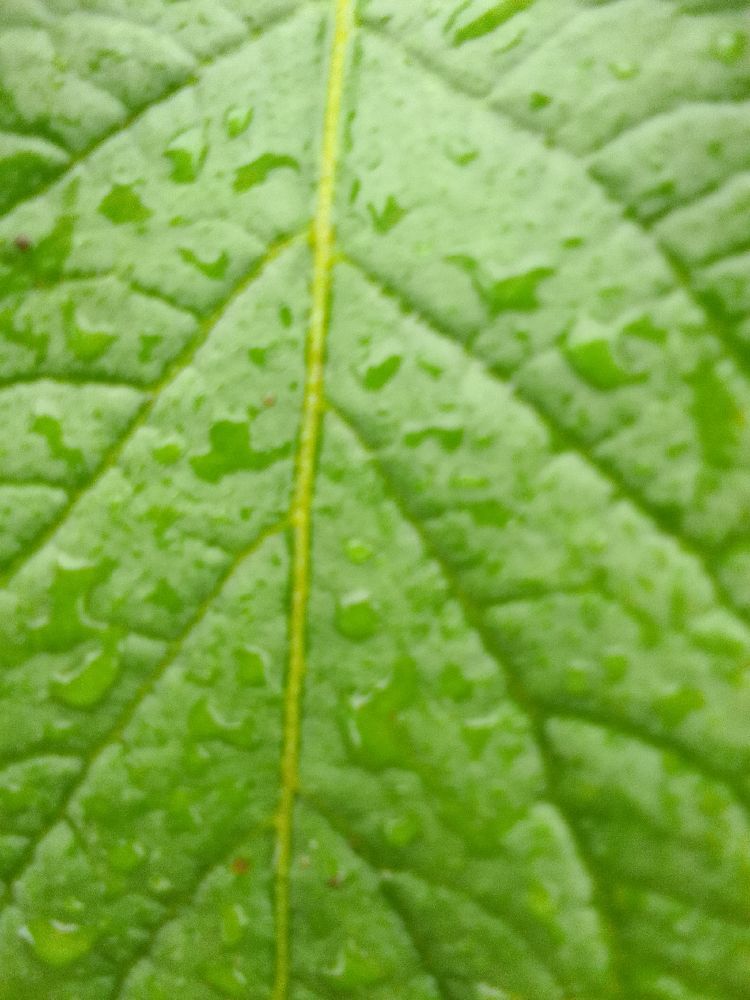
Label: Healthy